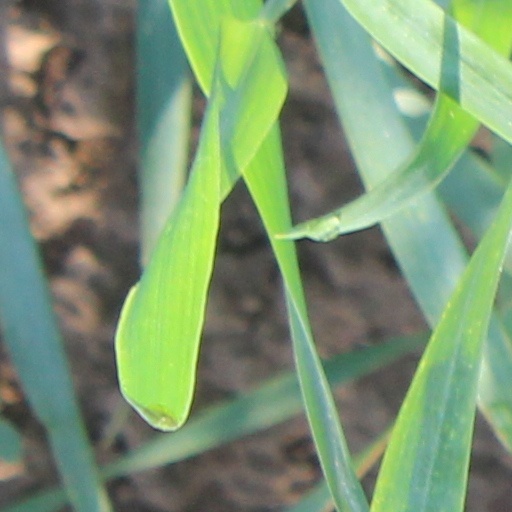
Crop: wheat